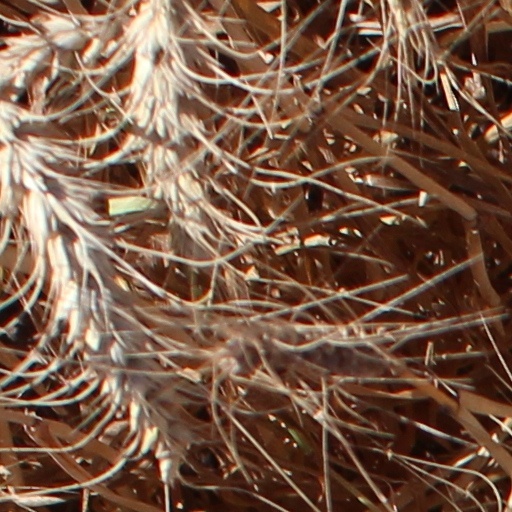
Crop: wheat